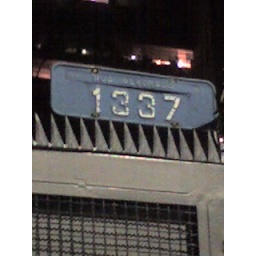
Pic of a house number plate which I liked, in Vila Olimpia, a Sao Paulo neighbourhood.